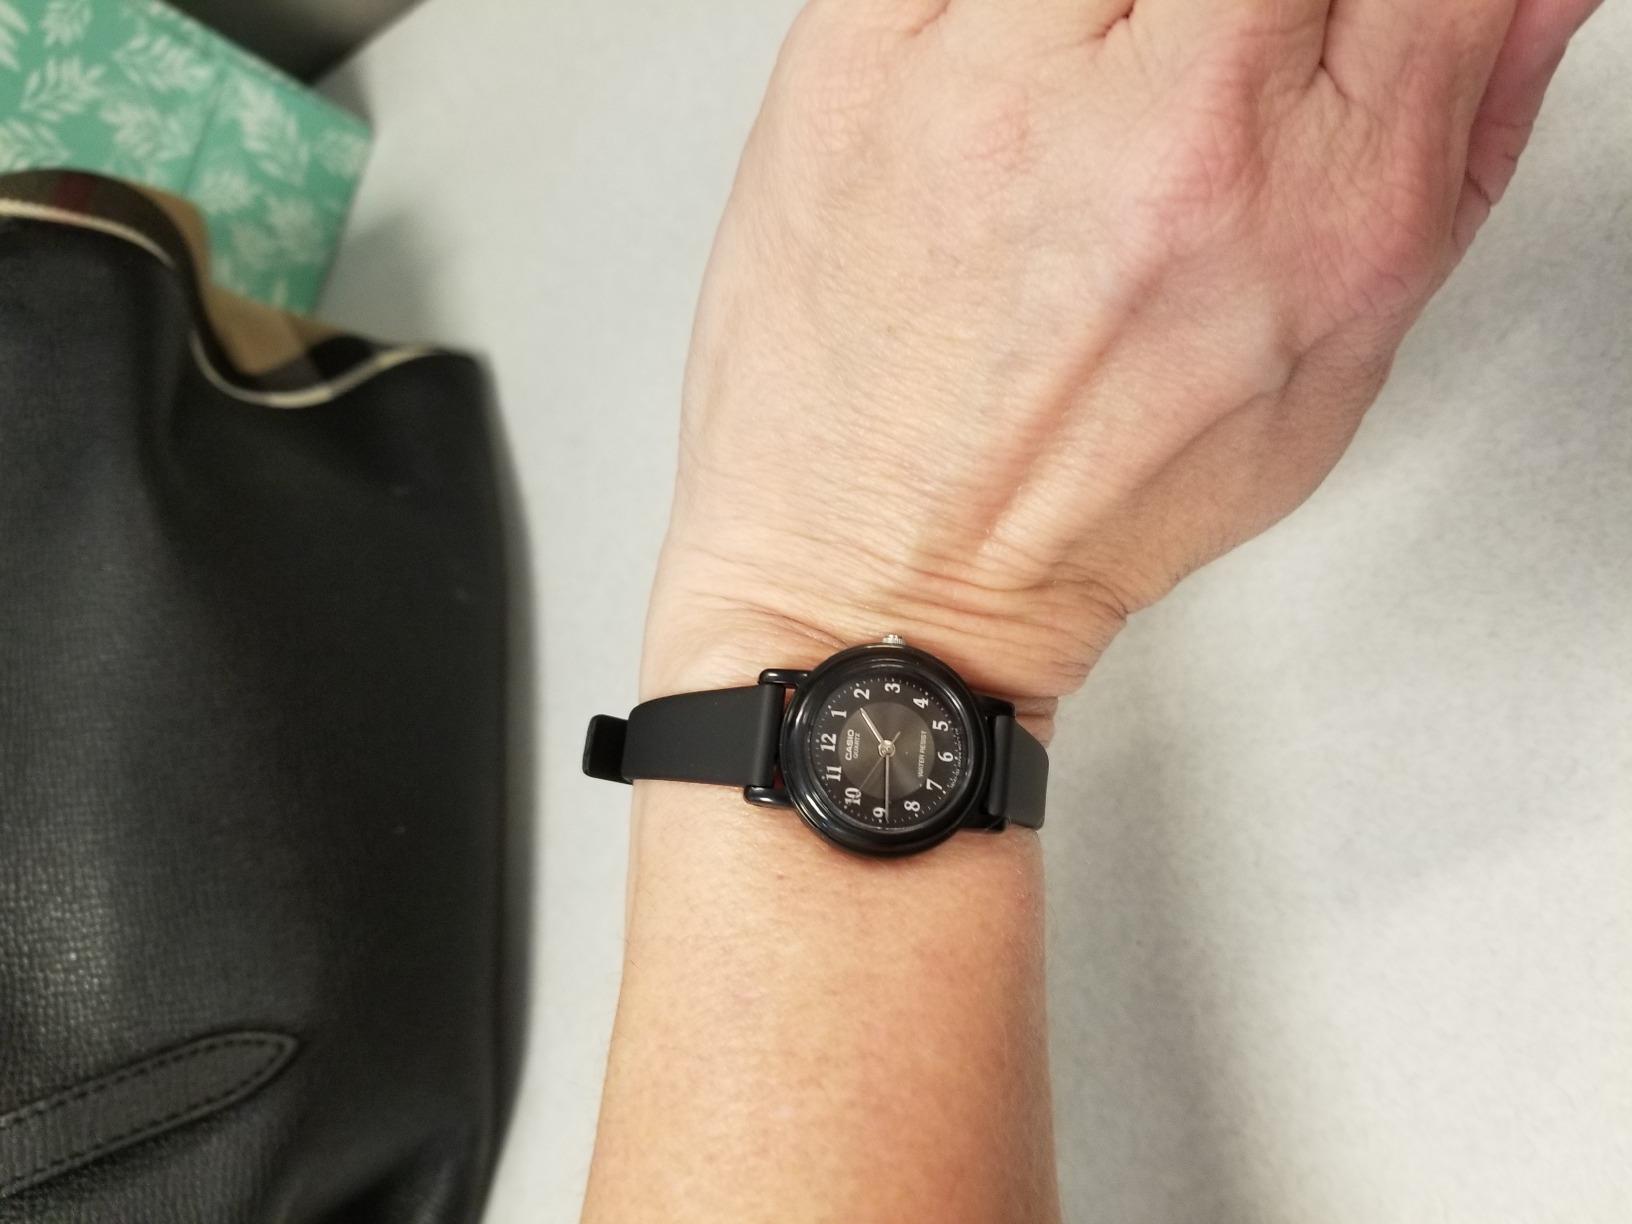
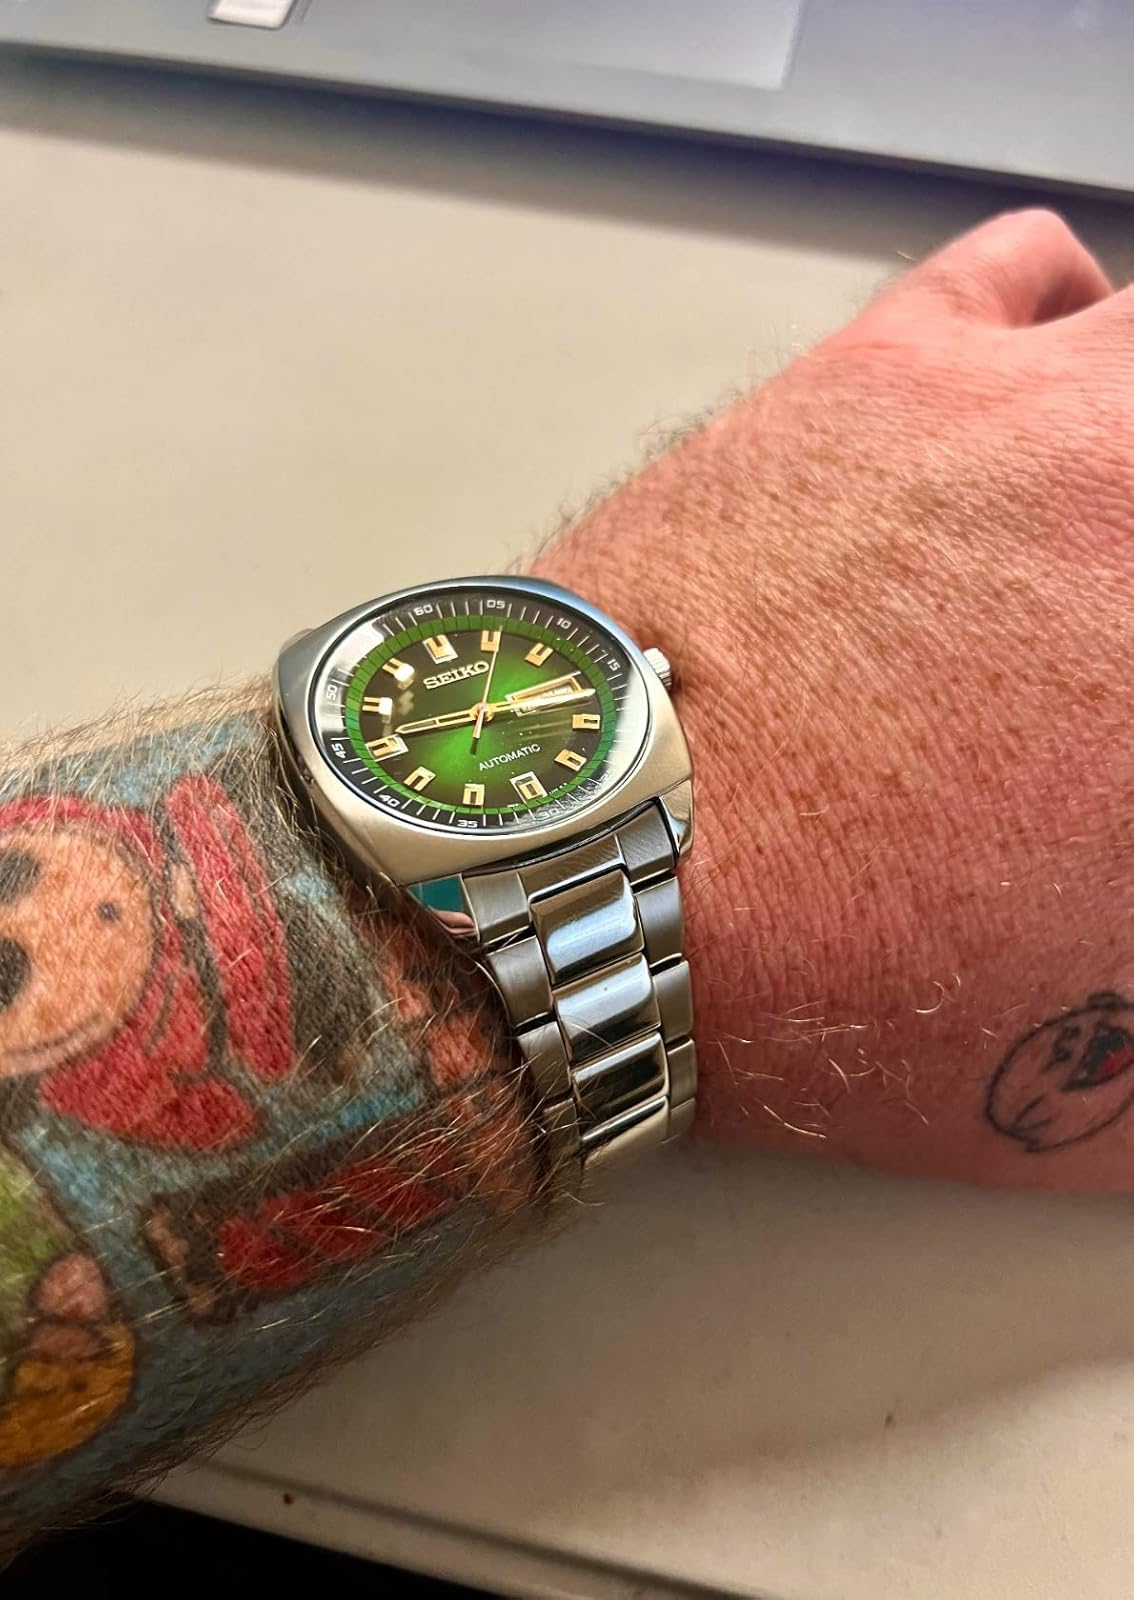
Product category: accessories_watch
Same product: no